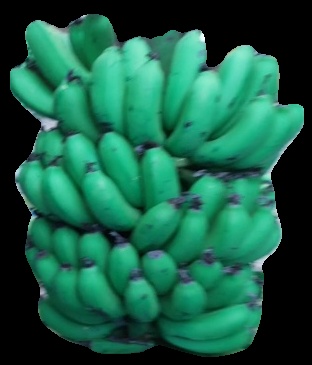
Variety: pachbale
Grade: grade2